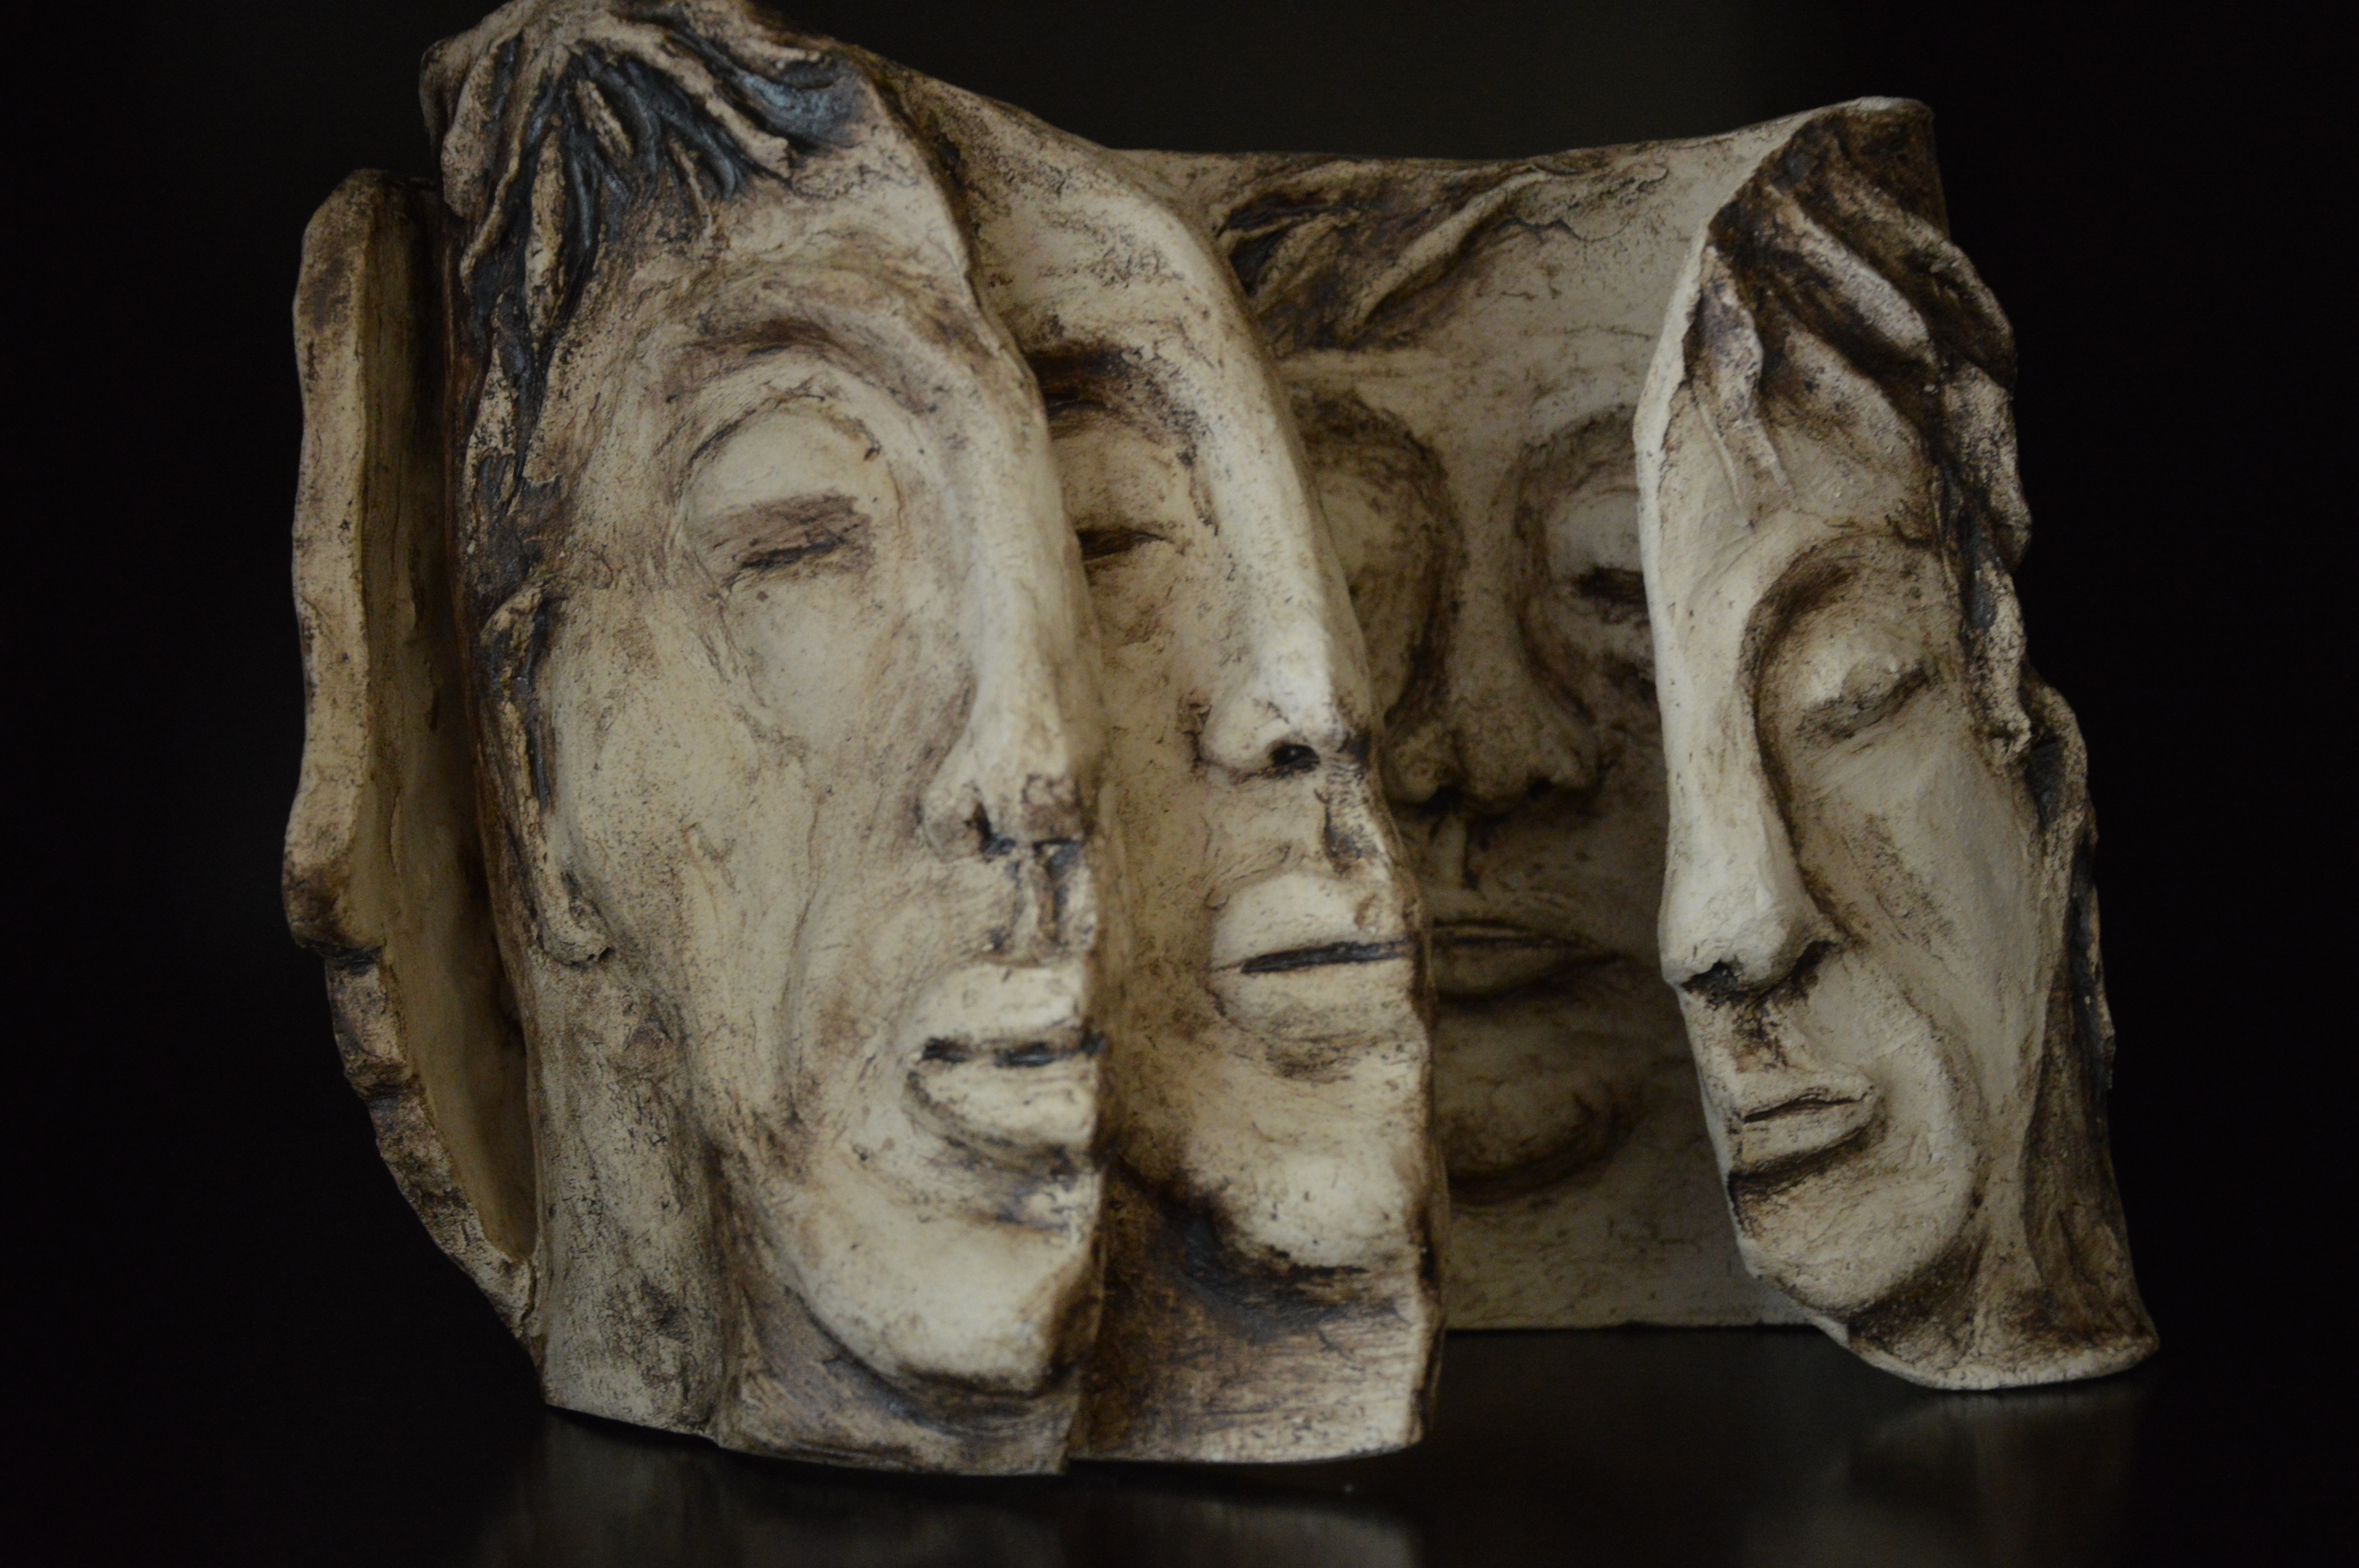
wood, monument, statue, homemade, sculpture, art, temple, head, sound, carving, stone carving, ancient history